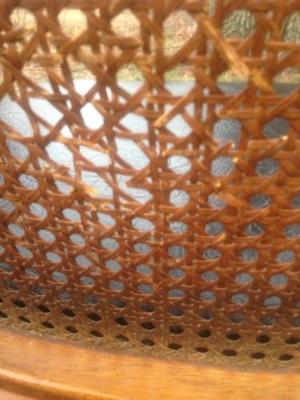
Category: chair